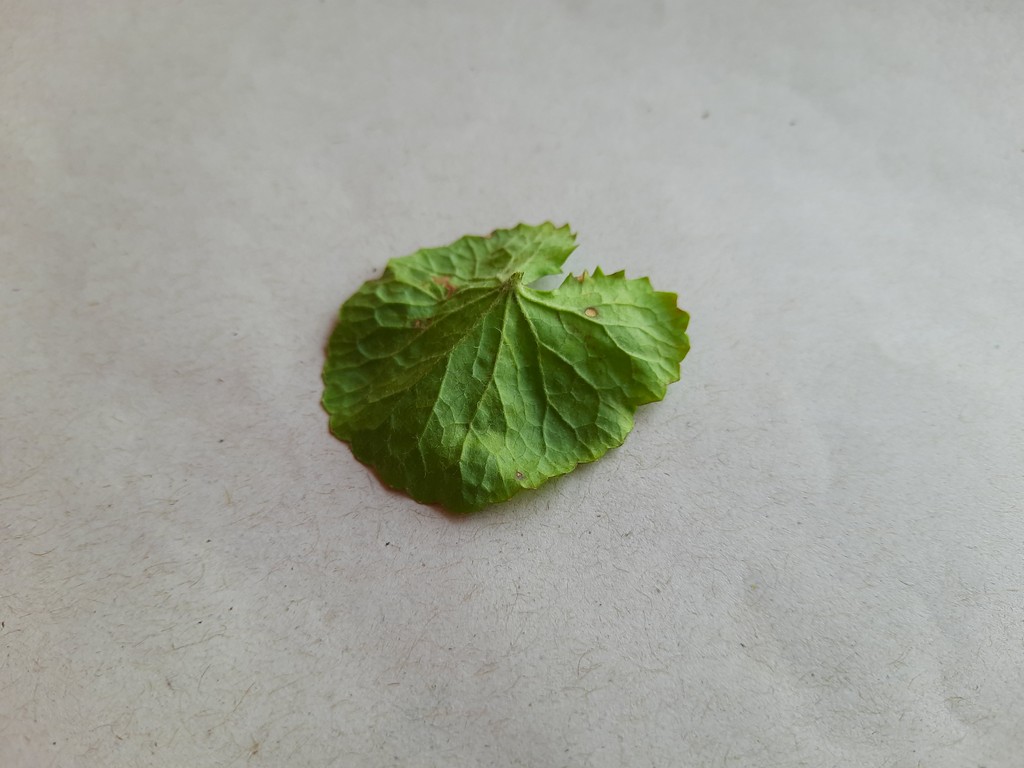
Label: Unhealthy